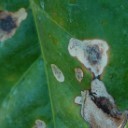
Label: Miner